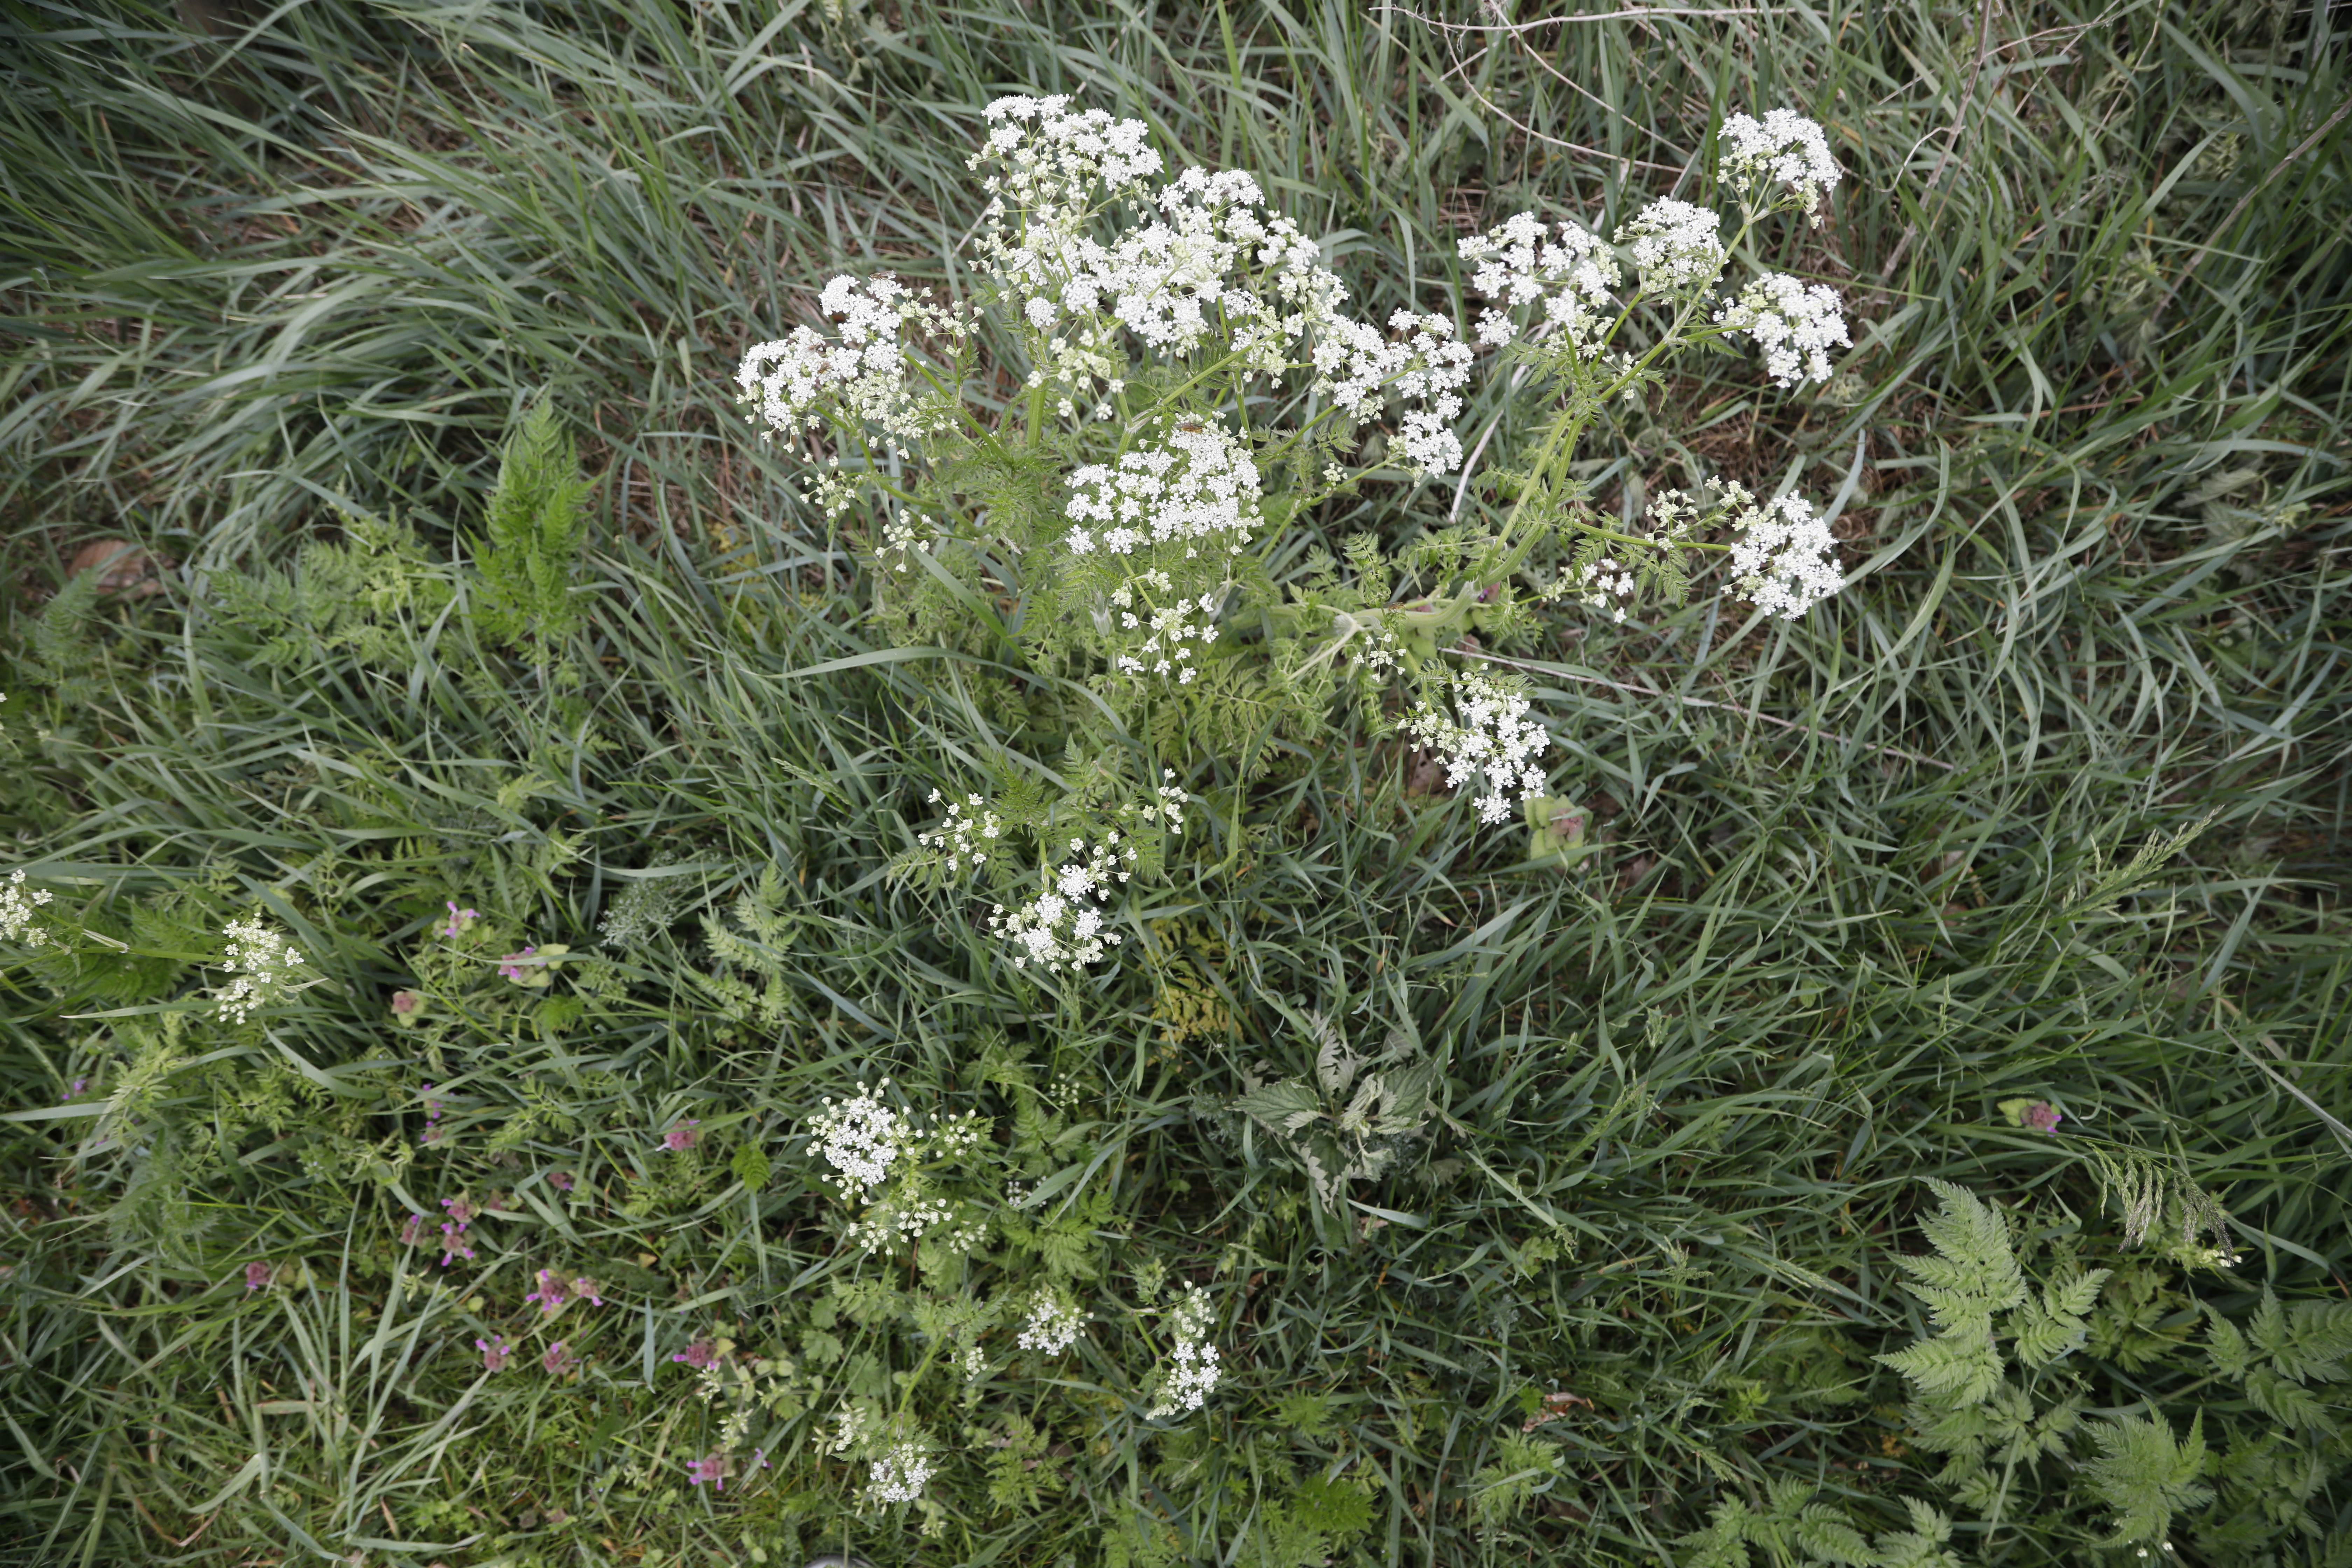
Plant species: Anthriscus sylvestris